Jaime del Burgo Torres

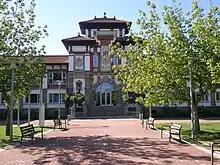
Villava, Escuela de Peritos Agrícolas

Nothing is known about Jaime's early childhood; as a teenager he trained to become "" at unidentified school, possibly in Villava. He has never pursued a professional commercial career; during his adolescence years he was increasingly engaged in public activities, consuming more and more of his time. Del Burgo married Maria de las Mercedes Tajadura Goñi (1911-1999); her father, Federico Tajadura Arnaíz, was a military and rose to the rank of teniente. The couple had three children, Mercedes, Jaime Ignacio and Maria Antonia. Upon death Jaime left three children, thirteen grandchildren and four great-grandchildren. His son Jaime Ignacio del Burgo Tajadura was a conservative politician and the Prime Minister of Navarre (president of ) in 1979–1984. His grandson Ignacio del Burgo Azpíroz, otherwise a Pamplona lawyer, gained wider recognition as author of a historical novel. Another of his grandchildren, an entrepreneur Jaime del Burgo Azpíroz, was married to an older sister of Letizia Ortiz, becoming brother-in-law of Felipe VI of Spain until their divorce in 2016. In 2023 he claimed he had had an affair with Letizia while she was married to then prince Felipe, which plunged the Spanish parliamentary monarchy into a big scandal.